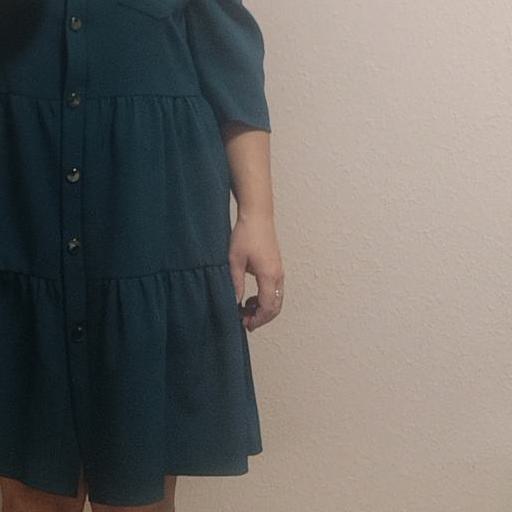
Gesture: no_gesture